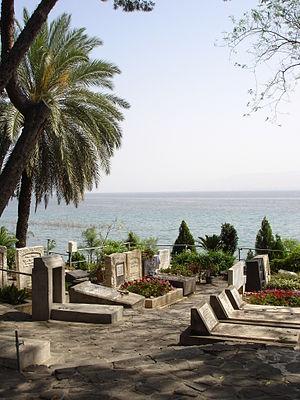
Tombe de Naomi Shemer (avant dernière tombe) et le Kinneret
Naomi Shemer, née le 13 juillet 1930 à Kvoutzat Kinneret et morte le 26 juin 2004 à Tel Aviv-Jaffa, est une auteur-compositrice israélienne.
Le lac de Tibériade, mer de Galilée, lac de Kinneret ou encore lac de Genézareth, est un lac d'eau douce d'une superficie de 160 km² situé au nord-est d'Israël entre le plateau du Golan et la Galilée.